Futurama Festival

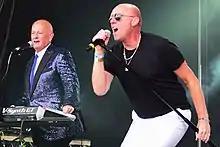

In 2020, it was announced that Futurama would return in April the following year as a two day festival in Liverpool, at the Invisible Wind Factory. Heaven 17 and Peter Hook and The Light were the headline acts. As a result of the COVID-19 pandemic, the festival was first postponed to September 2021 and then April 2022; since Heaven 17 could no longer headline they were replaced by New Model Army. In early 2022, it was announced that the festival was not going ahead.